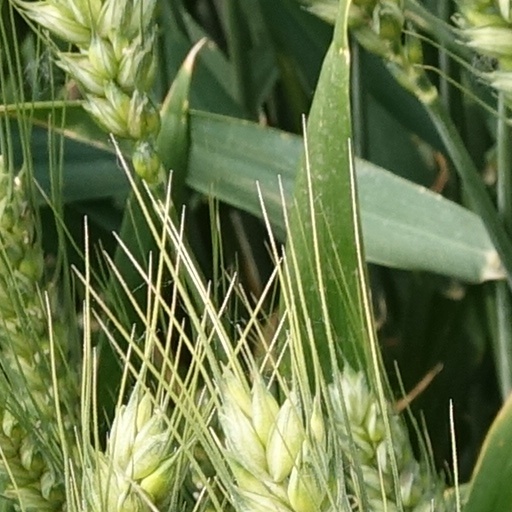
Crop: wheat